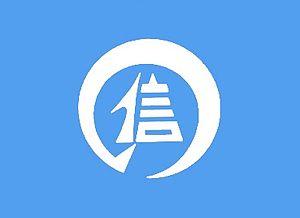
Shinano est un bourg du district de Kamiminochi, dans la préfecture de Nagano, au Japon.